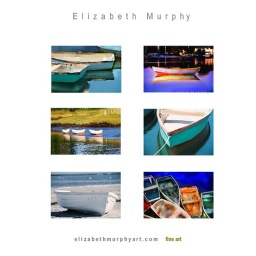
Colorful award winning giclee prints of boats along the Maine coast by a local Kennebunkport artist.